Borderline tumor

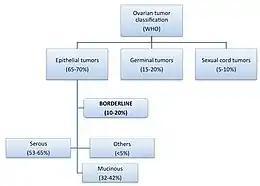
WHO ovarian tumor classification.

Borderline ovarian tumours (BOTs) have been qualified as low malignant potential tumours by the FIGO since 1971. They are classified within malignant epithelial ovarian tumours, constituting 10–20% of these.